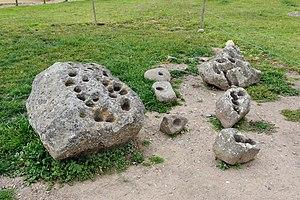
Ingapirca, Ecuador, site archéologique des Cañaris-Incas